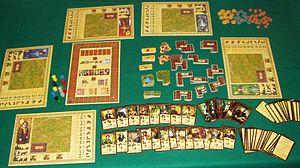
Plateau de jeu du jeu Princes de Florence. (2ème édition)
Les Princes de Florence est un jeu de société créé par Wolfgang Kramer et Richard Ulrich en 2000. Il a été publié en allemand par Alea et en anglais par Rio Grande sous le nom The Princes of Florence. Une version française a été publiée par Ystari Games en 2007.